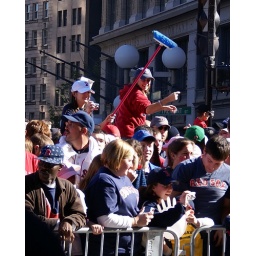
Fans near Government Center wait for the duck boat parade celebrating the 2007 World Series champions, October 30, 2007.